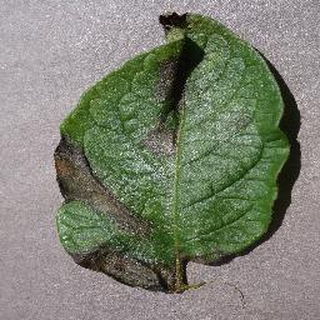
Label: potato_late_blight